Council of Sutri

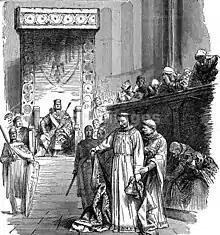
Henry III at the Council of Sutri (drawing)

The Council of Sutri (or Synod of Sutri) was called by the Holy Roman Emperor Henry III and opened on December 20, 1046, in the hilltown of Sutri, at the edge of the Duchy of Rome. The Catholic Church does not list this as an ecumenical council.